Belair National Park

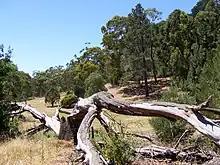
The end of the Waterfall Hike

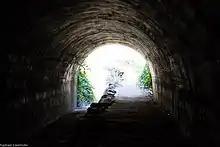
Tunnel at Belair National Park

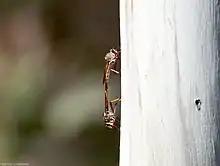
Mating odonata in Belair National Park

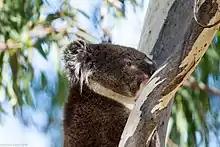
Koala in Belair National Park

The first 5 km of the Yurrebilla Trail is in the national park. It begins at the Belair railway station and continues toward the Lower Waterfall before departing the